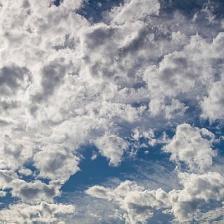
Cloud type: Altocumulus